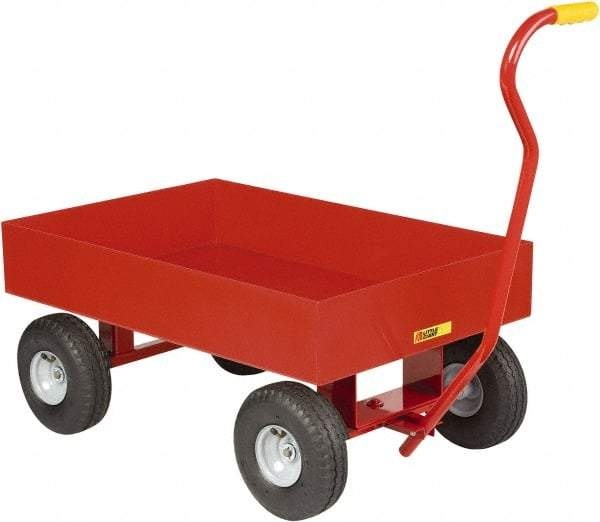
Little Giant - 1,200 Lb Capacity Steel 6 Inch Deep Steel Wagon Truck - Steel Deck, 24" OAW
Item #: 50165091 Brand: Little Giant Model #: LDW2436-X6-10P Exact Tooling IR#: 04 Features and Benefits Steel is used for general purpose applications and has a high tensile strength. It is heavier than aluminum. Product Specifications Type 6 Inch Deep Steel Wagon Truck Load Capacity (Lb.) 1200 Length (Inch) 36 Width (Inch) 24 Height (Inch) 17-1/4 Overall Height (Inch) 17-1/4 Material Steel Deck Material Steel Wheel Diameter 10 Wheel Width (Inch) 3-1/2 Load Capacity 1200 Additional Information Fifth Wheel Steering; Pull Handle With Vinyl Grip; 6 Deep Retaining Lips On Deck
Brand: Little Giant
Category: Home & Garden > Lawn & Garden > Gardening > Gardening Tools > Wheelbarrows